Balloon

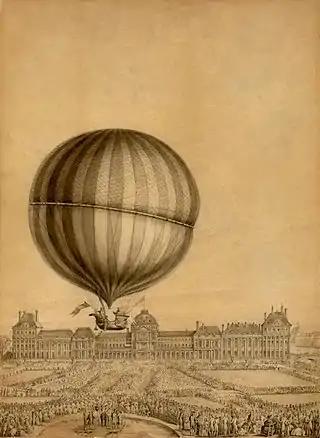
Contemporary illustration of the first flight by Professor Jacques Charles, December 1, 1783

Once inflated with regular, atmospheric air, the air inside the balloon will have a greater air pressure than the original atmospheric air pressure.